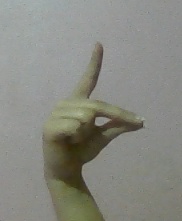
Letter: ta